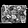
Label: Bag